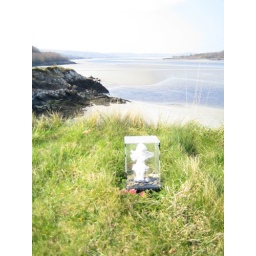
The little angel is sitting by the bridge and is overlooking the river.